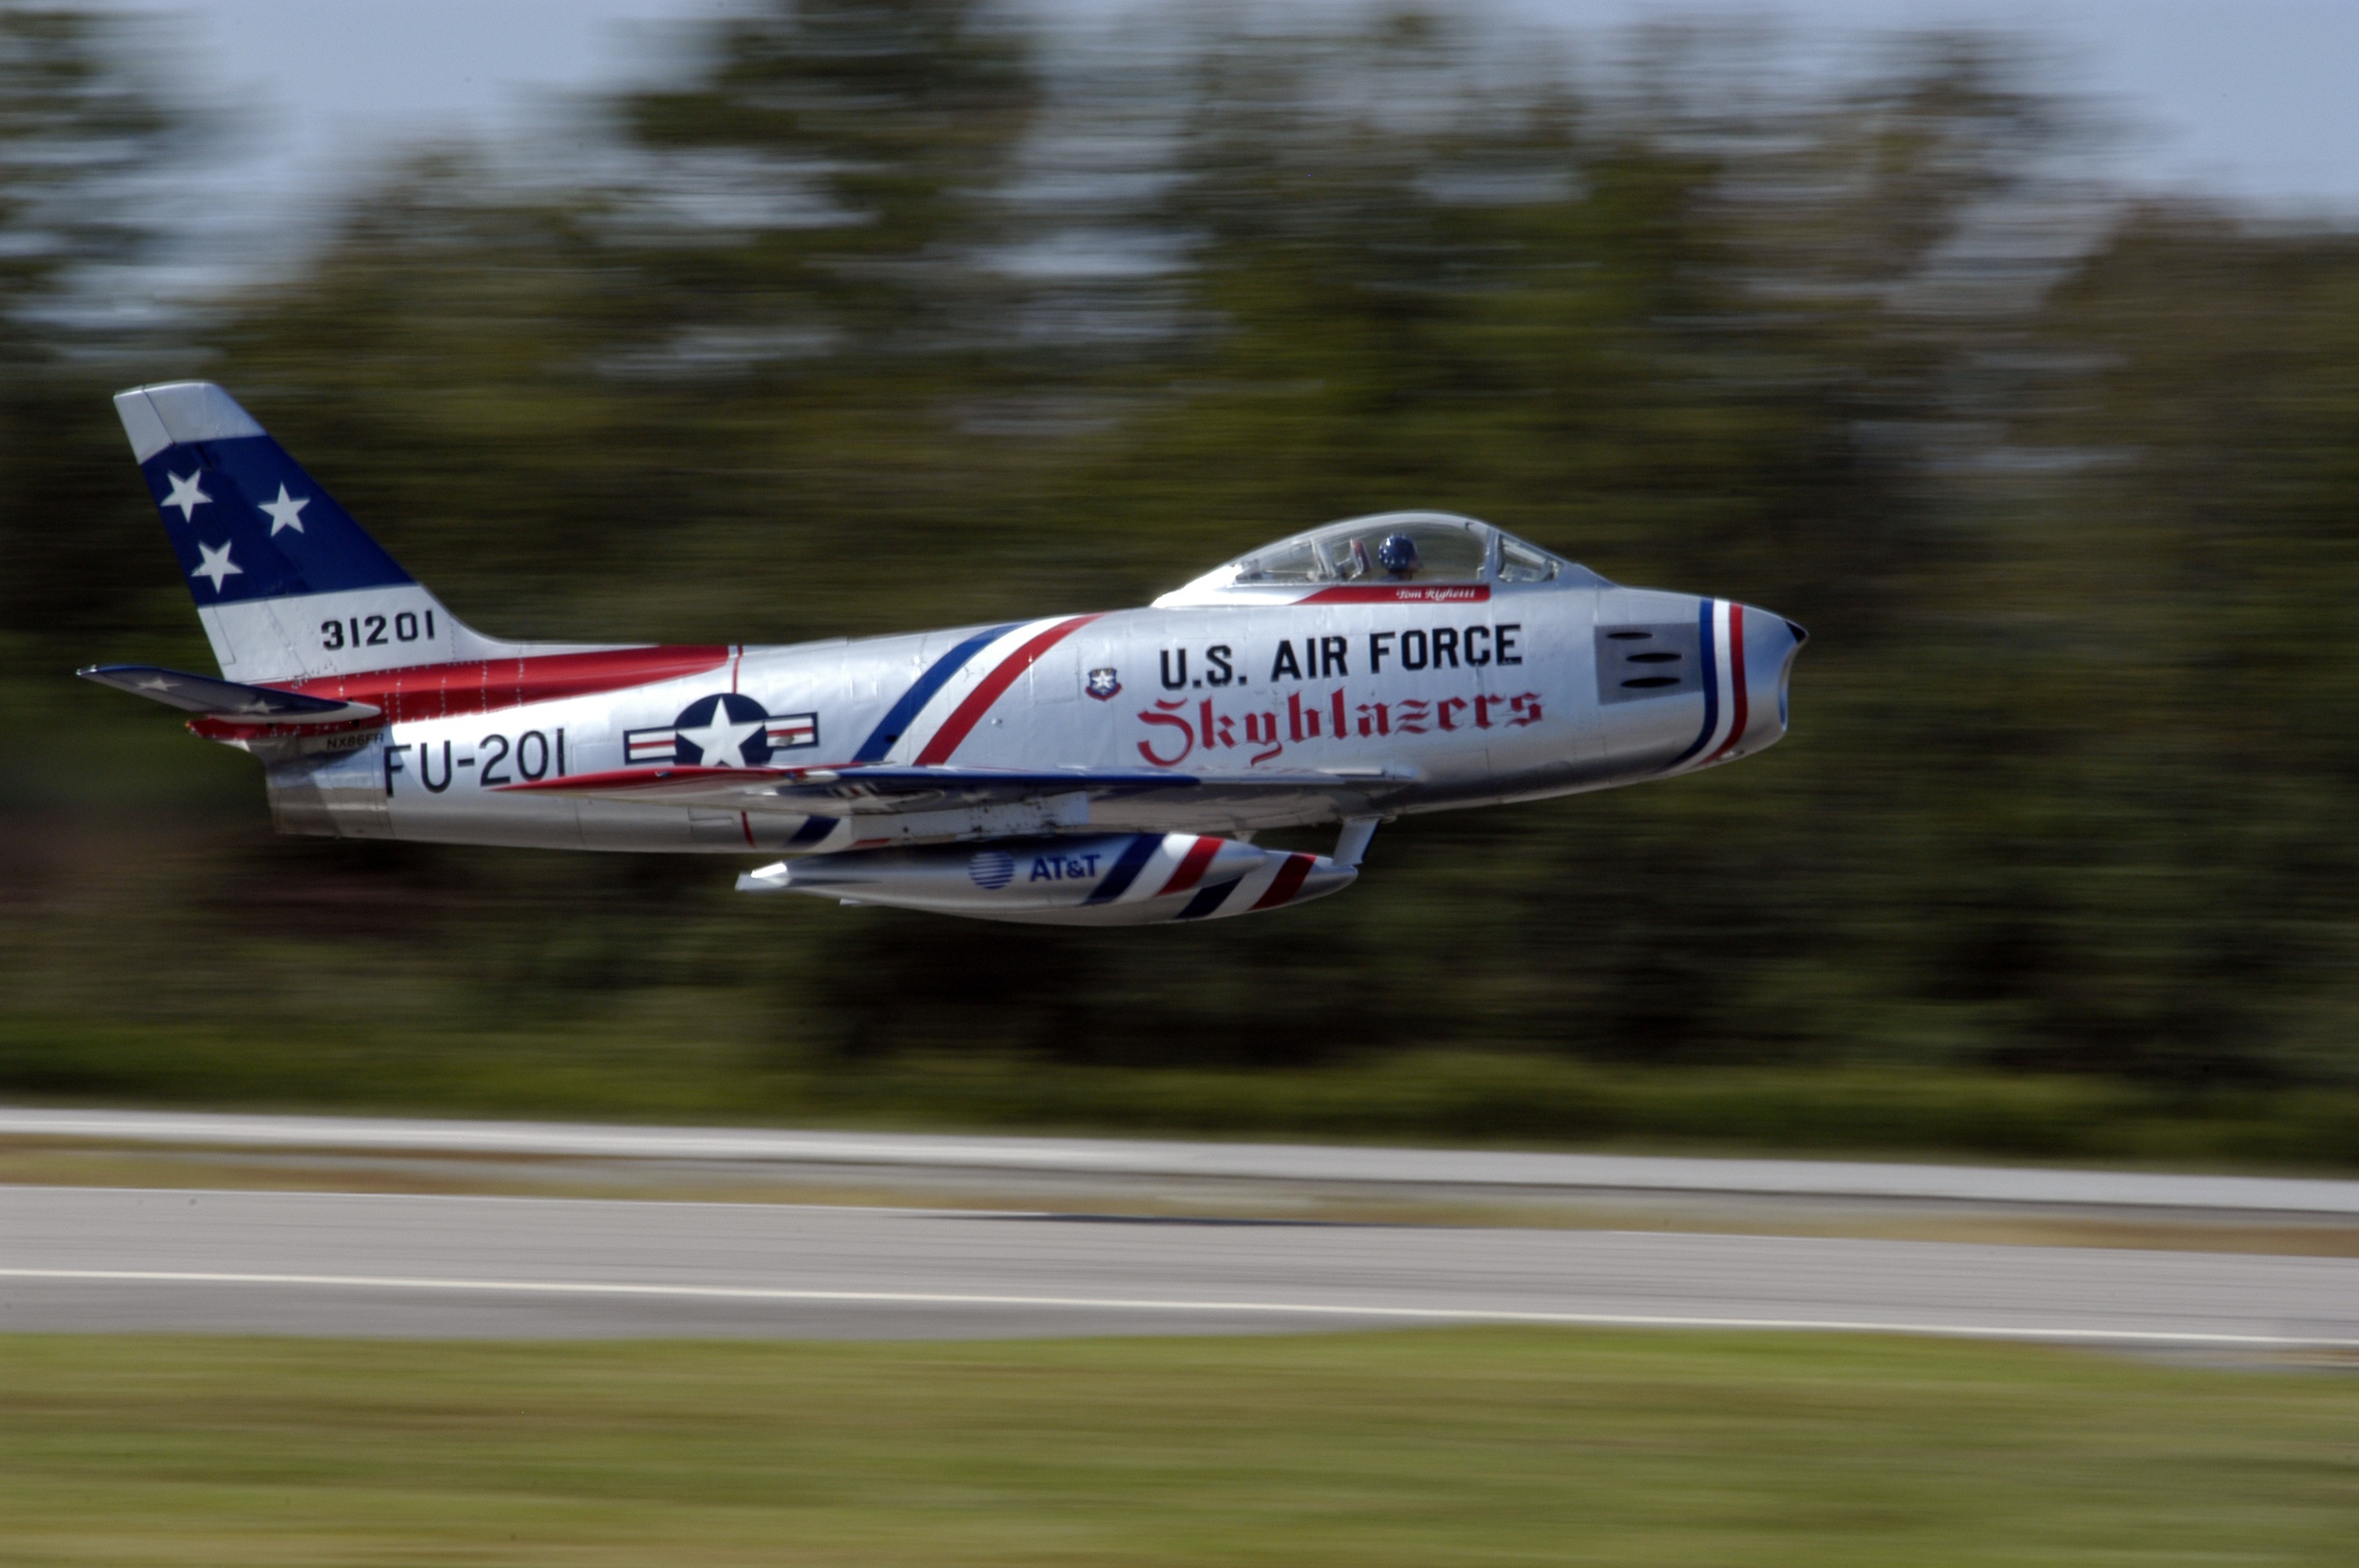
airplane, plane, aircraft, military, jet, vehicle, airline, aviation, show, flight, airliner, takeoff, take off, air show, air force, jet aircraft, aerobatics, fighter aircraft, monoplane, atmosphere of earth, sabre jet, f 86